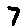
Label: 7